Kerry bog slides

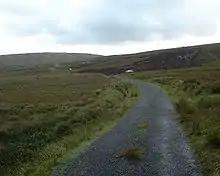
A bogslide in Donegal

One environmental effect of the bogslide was a serious fish kill on the River Smearlagh. Thousands of "mature and juvenile" trout and salmon were killed in peat which had travelled over and was at a depth of eight to ten feet. Shannon Regional Fisheries Board officer, Lorraine O’Donnell, claimed that it could take "up to a decade" for the river and the spawning grounds to recover. Fisheries officers were unable to access to a tributary of the river, the Glashoreag. It was completely overwhelmed by the slide. The area was an important nursery for salmon and eels before the disaster.